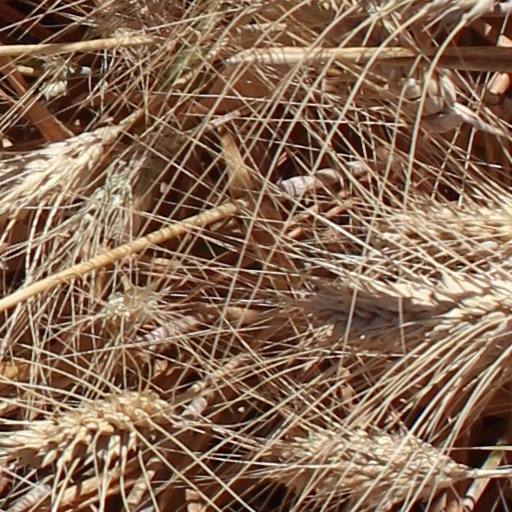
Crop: wheat